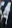
Number: 4